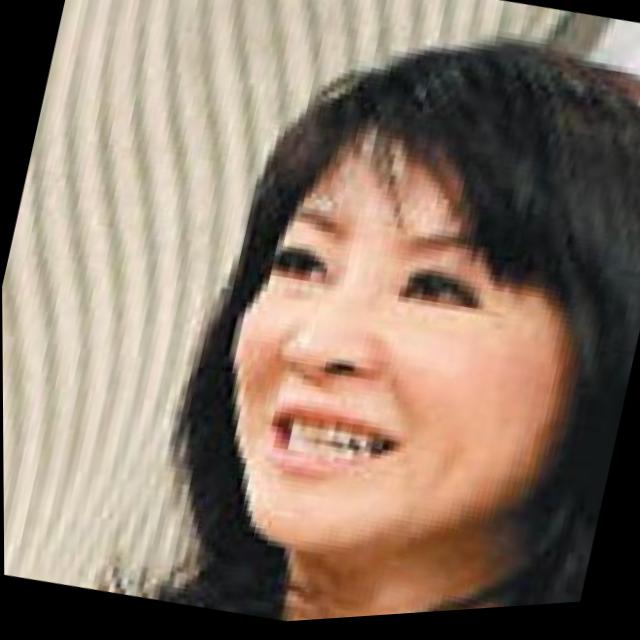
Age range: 21-44